Jesús Evaristo Casariego Fernández-Noriega

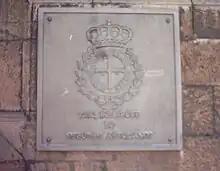
plaque at IDEA headquarters

For decade engaged in Institute of Asturian Studies, by some considered ideological outpost of Francoism in Asturias, in 1978 Casariego was the first elected director of IDEA; he held the job for the next 12 years. His public engagements of the 1980s are almost exclusively related to Asturian issues, he also kept contributing to the IDEA bulletin. He paid special attention to bable, promoted it and found himself among co-founders of Amigos de los Bables, though he also opposed institutionalization and codification of the language. As late as 1989 he appeared as prestigious expert during local events, delivering lectures in the Oviedo ayuntamiento and addressing the audience which included top local officials. Despite public recognition and grand house in Barcellina his financial status was shaky and some claim he died "in austerity"; when admitted to the hospital it turned out he had no social insurance.